Strzelin

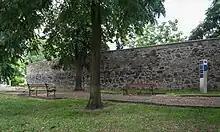
Medieval town walls

The settlement dates back to the beginnings of the Polish state. In the 12th century the Romanesque St. Godehard's Rotunda was built. The town was mentioned in the 13th and 14th centuries by its Old Polish name of "Strelin". The name of the town derives from the Polish word "strzała", meaning "arrow". The town's coat of arms is an example of canting, as it depicts an arrow, alluding to the town's name. It was granted town rights in 1292 by Duke Bolko I the Strict of the Piast dynasty, who also built defensive walls.